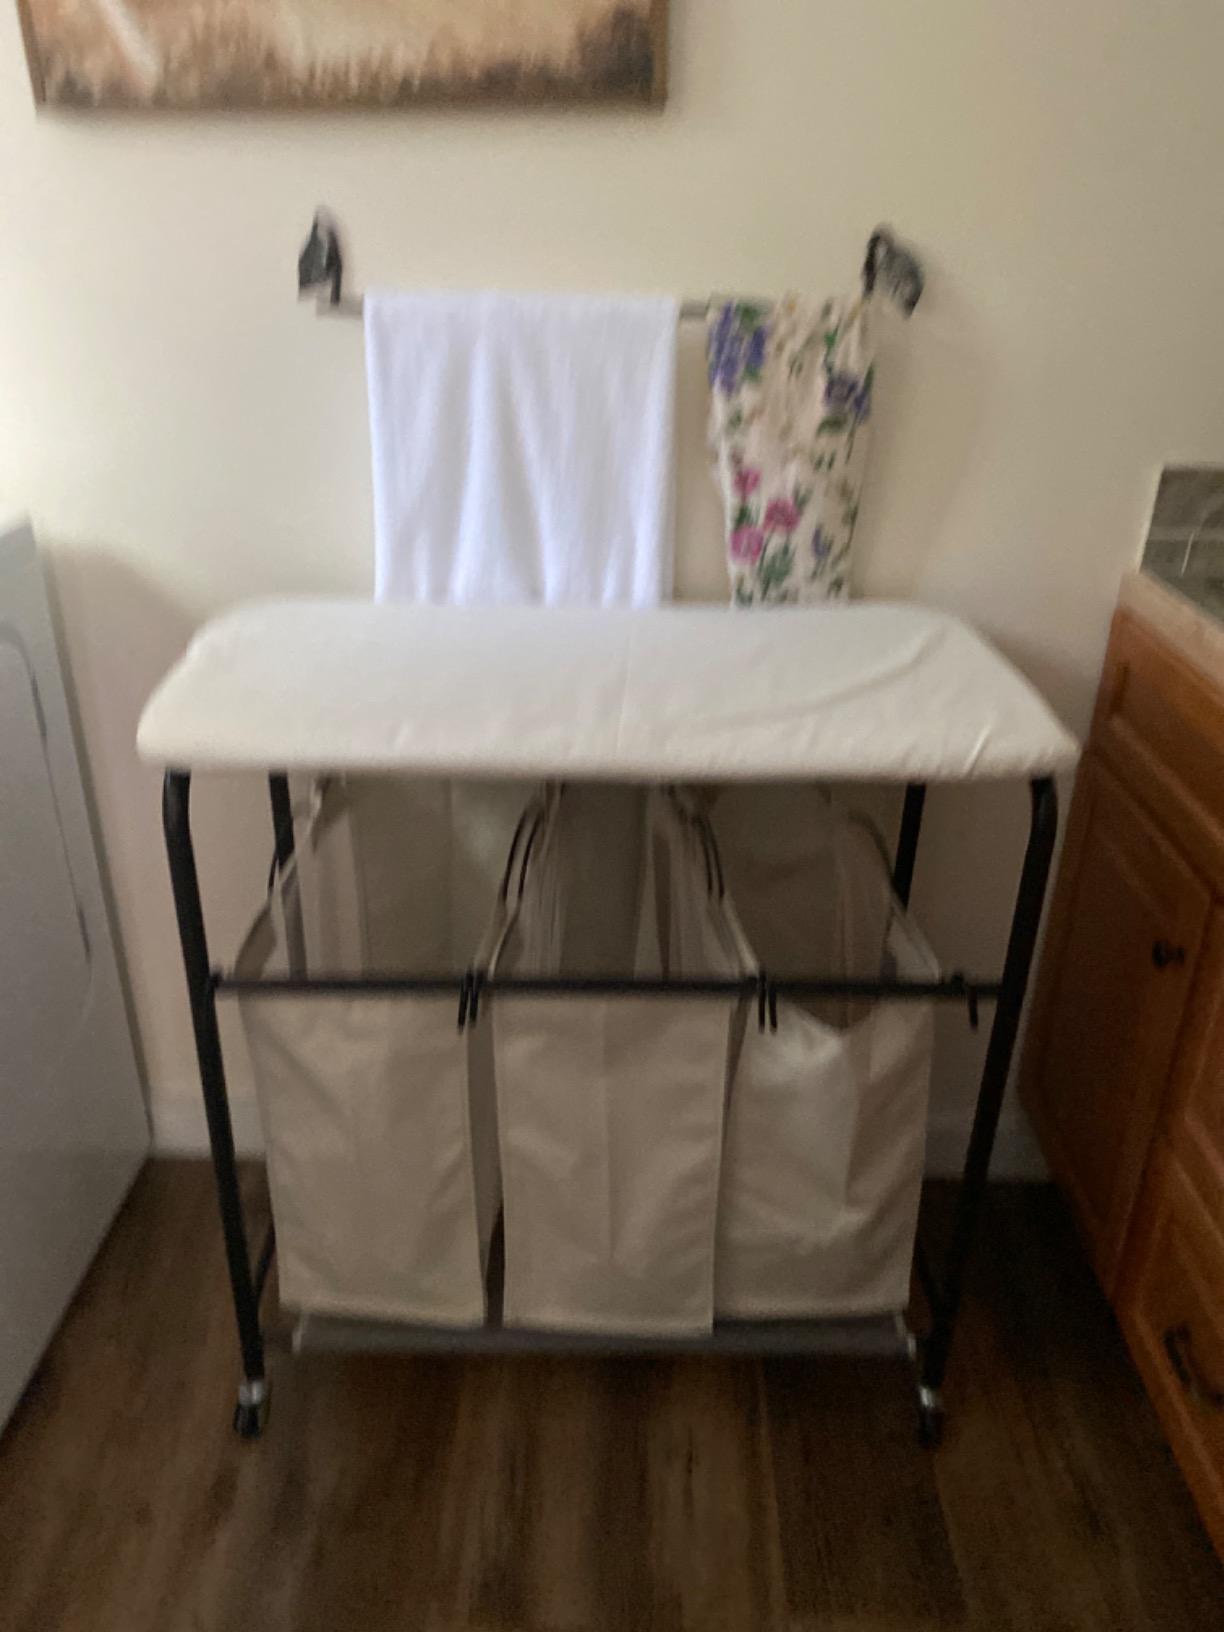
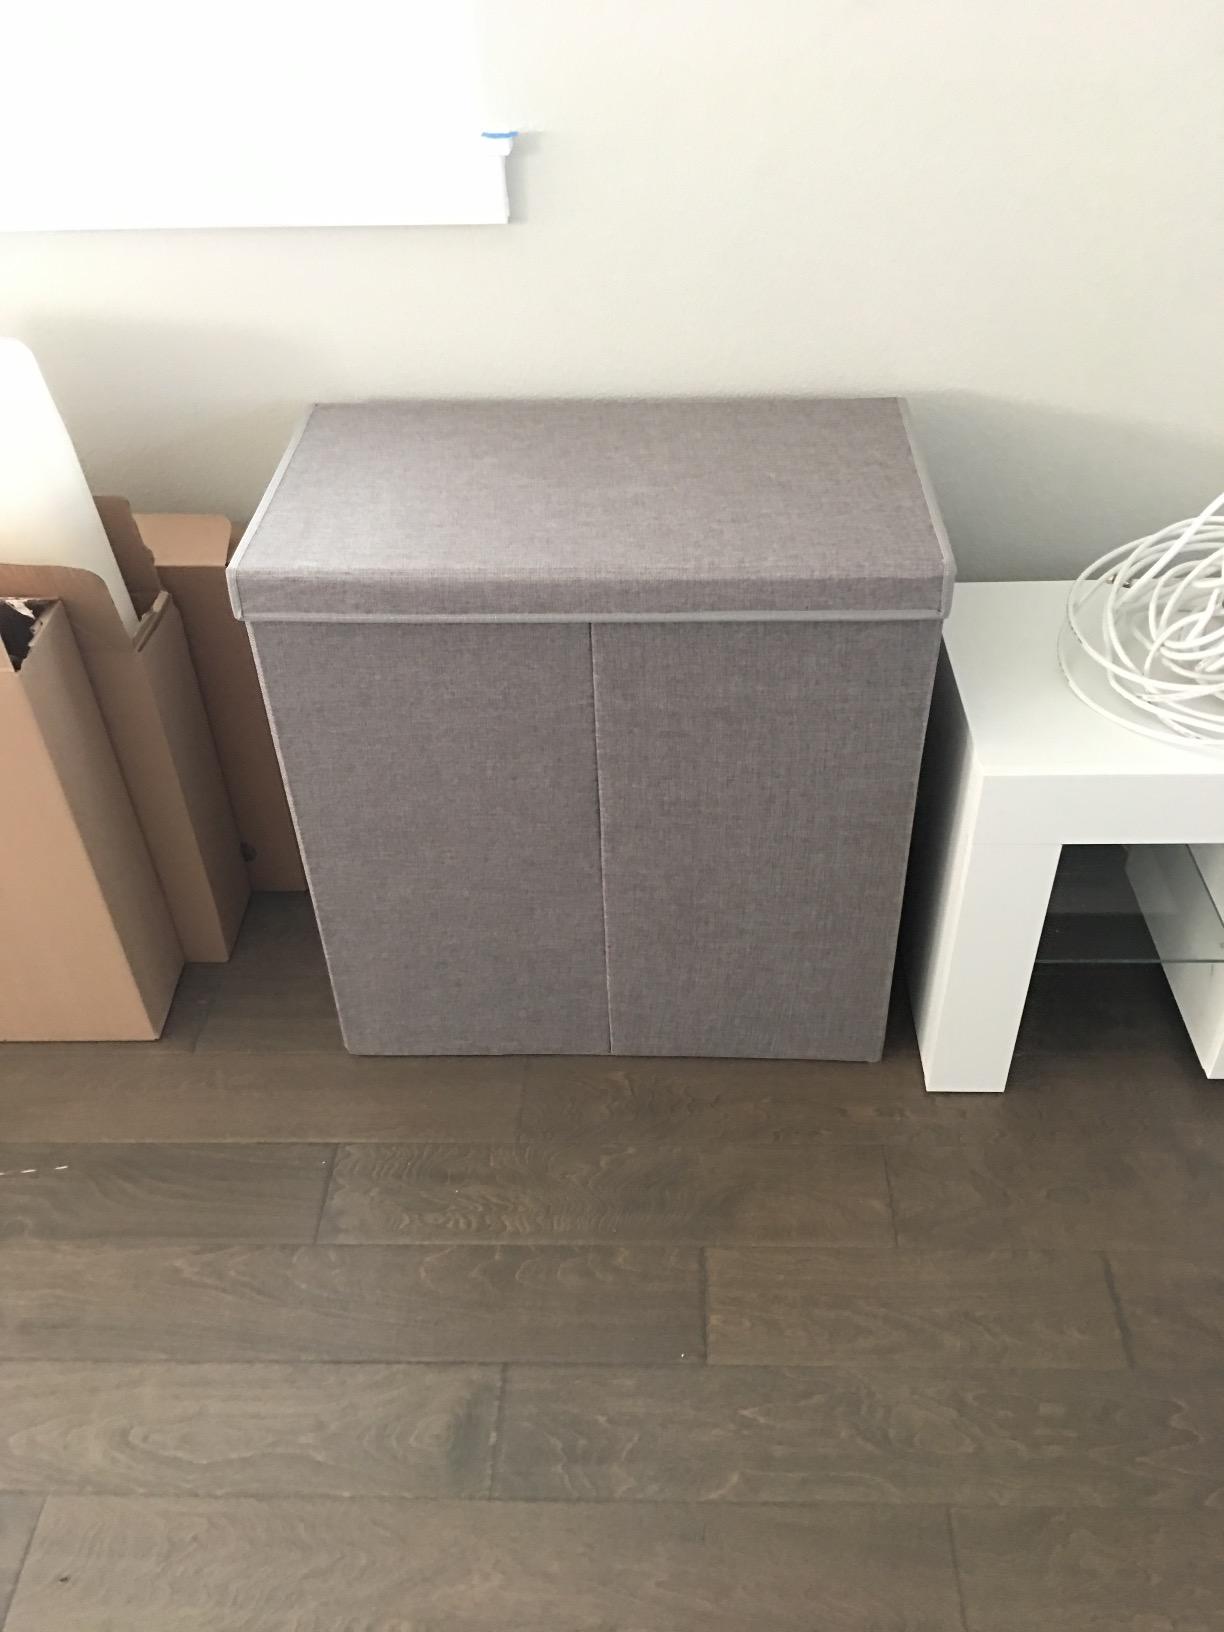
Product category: items_hamper
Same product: no